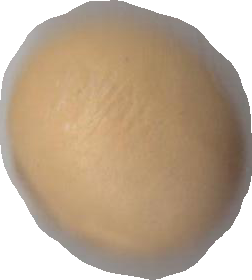
Variety: Dega